Greenhouse

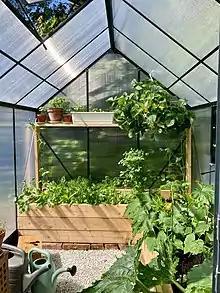
Private greenhouse in Finland.

The largest glasshouses yet conceived were constructed in England during the Victorian era. As a direct result of colonial expansion, the purpose of glasshouses changed from agriculture to horticulture. The accelerated transfer of plants and horticultural knowledge between colonies contributed to the Victorian fascination with 'exotic' plants and environments. Glasshouses became spectacles to entertain the general public. The curated environments in glasshouses aimed to capture "the Western imagination of an idealised landscape" and support the fantasy of the cultural 'other'. As a consequence, the collection of plants are believed to be true reflections of the world, yet are actually stereotypical arrangements of 'exotic' plants to symbolize exactly where British colonies are and how far their authority reaches. To uphold British hegemony, glasshouses became arguments of colonial power which flaunt the "absolute control of colonized environments and flora...[using plants] as a symbol of British Imperial power.